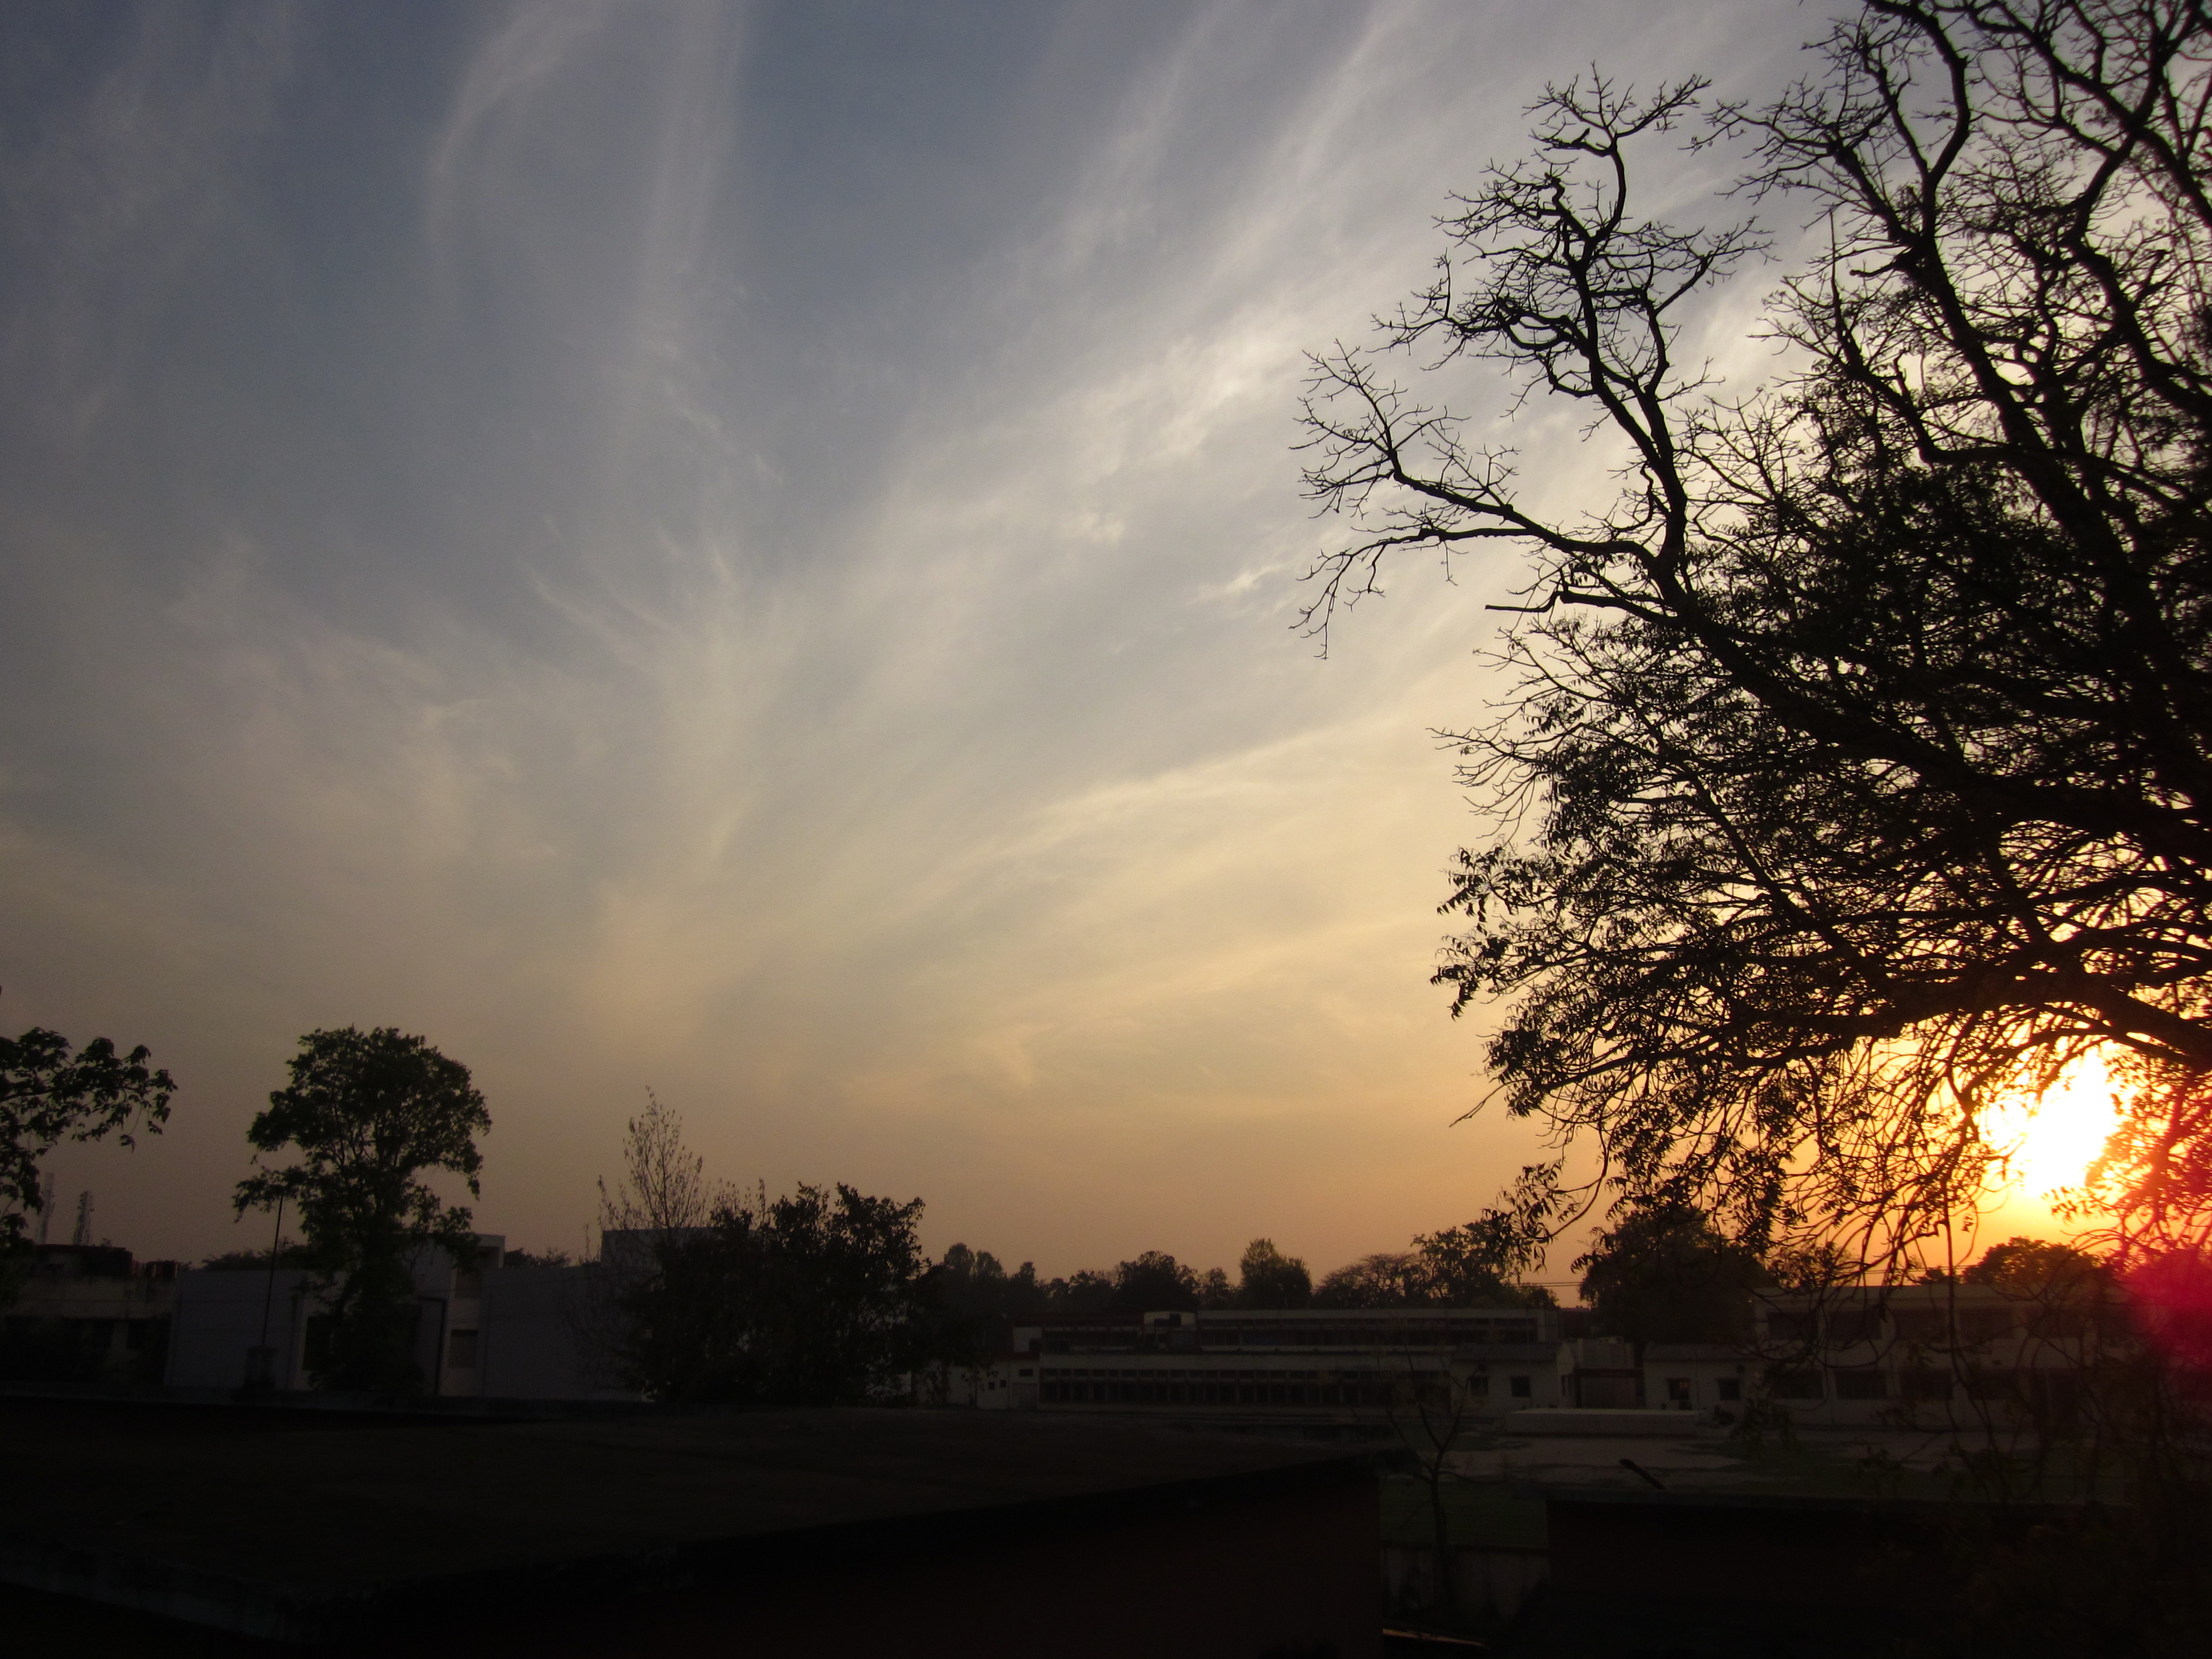
sunset, scenery, evening, sky, cloud, tree, dawn, atmosphere, woody plant, morning, dusk, sunrise, branch, horizon, afterglow, sunlight, atmosphere of earth, phenomenon, meteorological phenomenon, red sky at morning, landscape, night, darkness, sun, plant, computer wallpaper